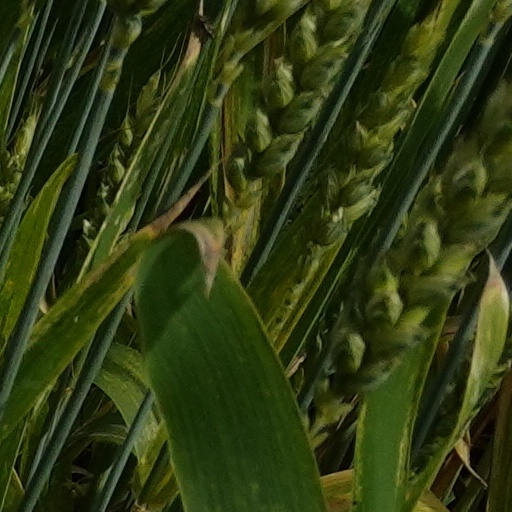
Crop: wheat